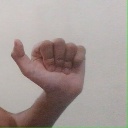
अक्षर: त